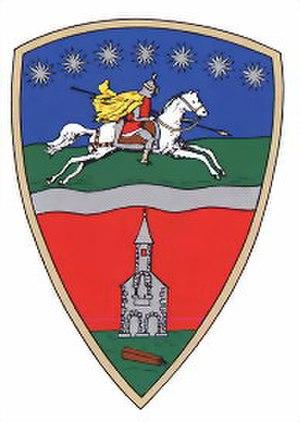
Le comitat de Szolnok-Doboka est un comitat du royaume de Hongrie qui a existé après 1867 et jusqu'en 1918 en Transylvanie. Son chef-lieu était la ville de Dés, aujourd'hui Dej, en Roumanie.
Cette page donne les armoiries des comitats de Hongrie et des anciens comitats féodaux du Royaume de Hongrie.